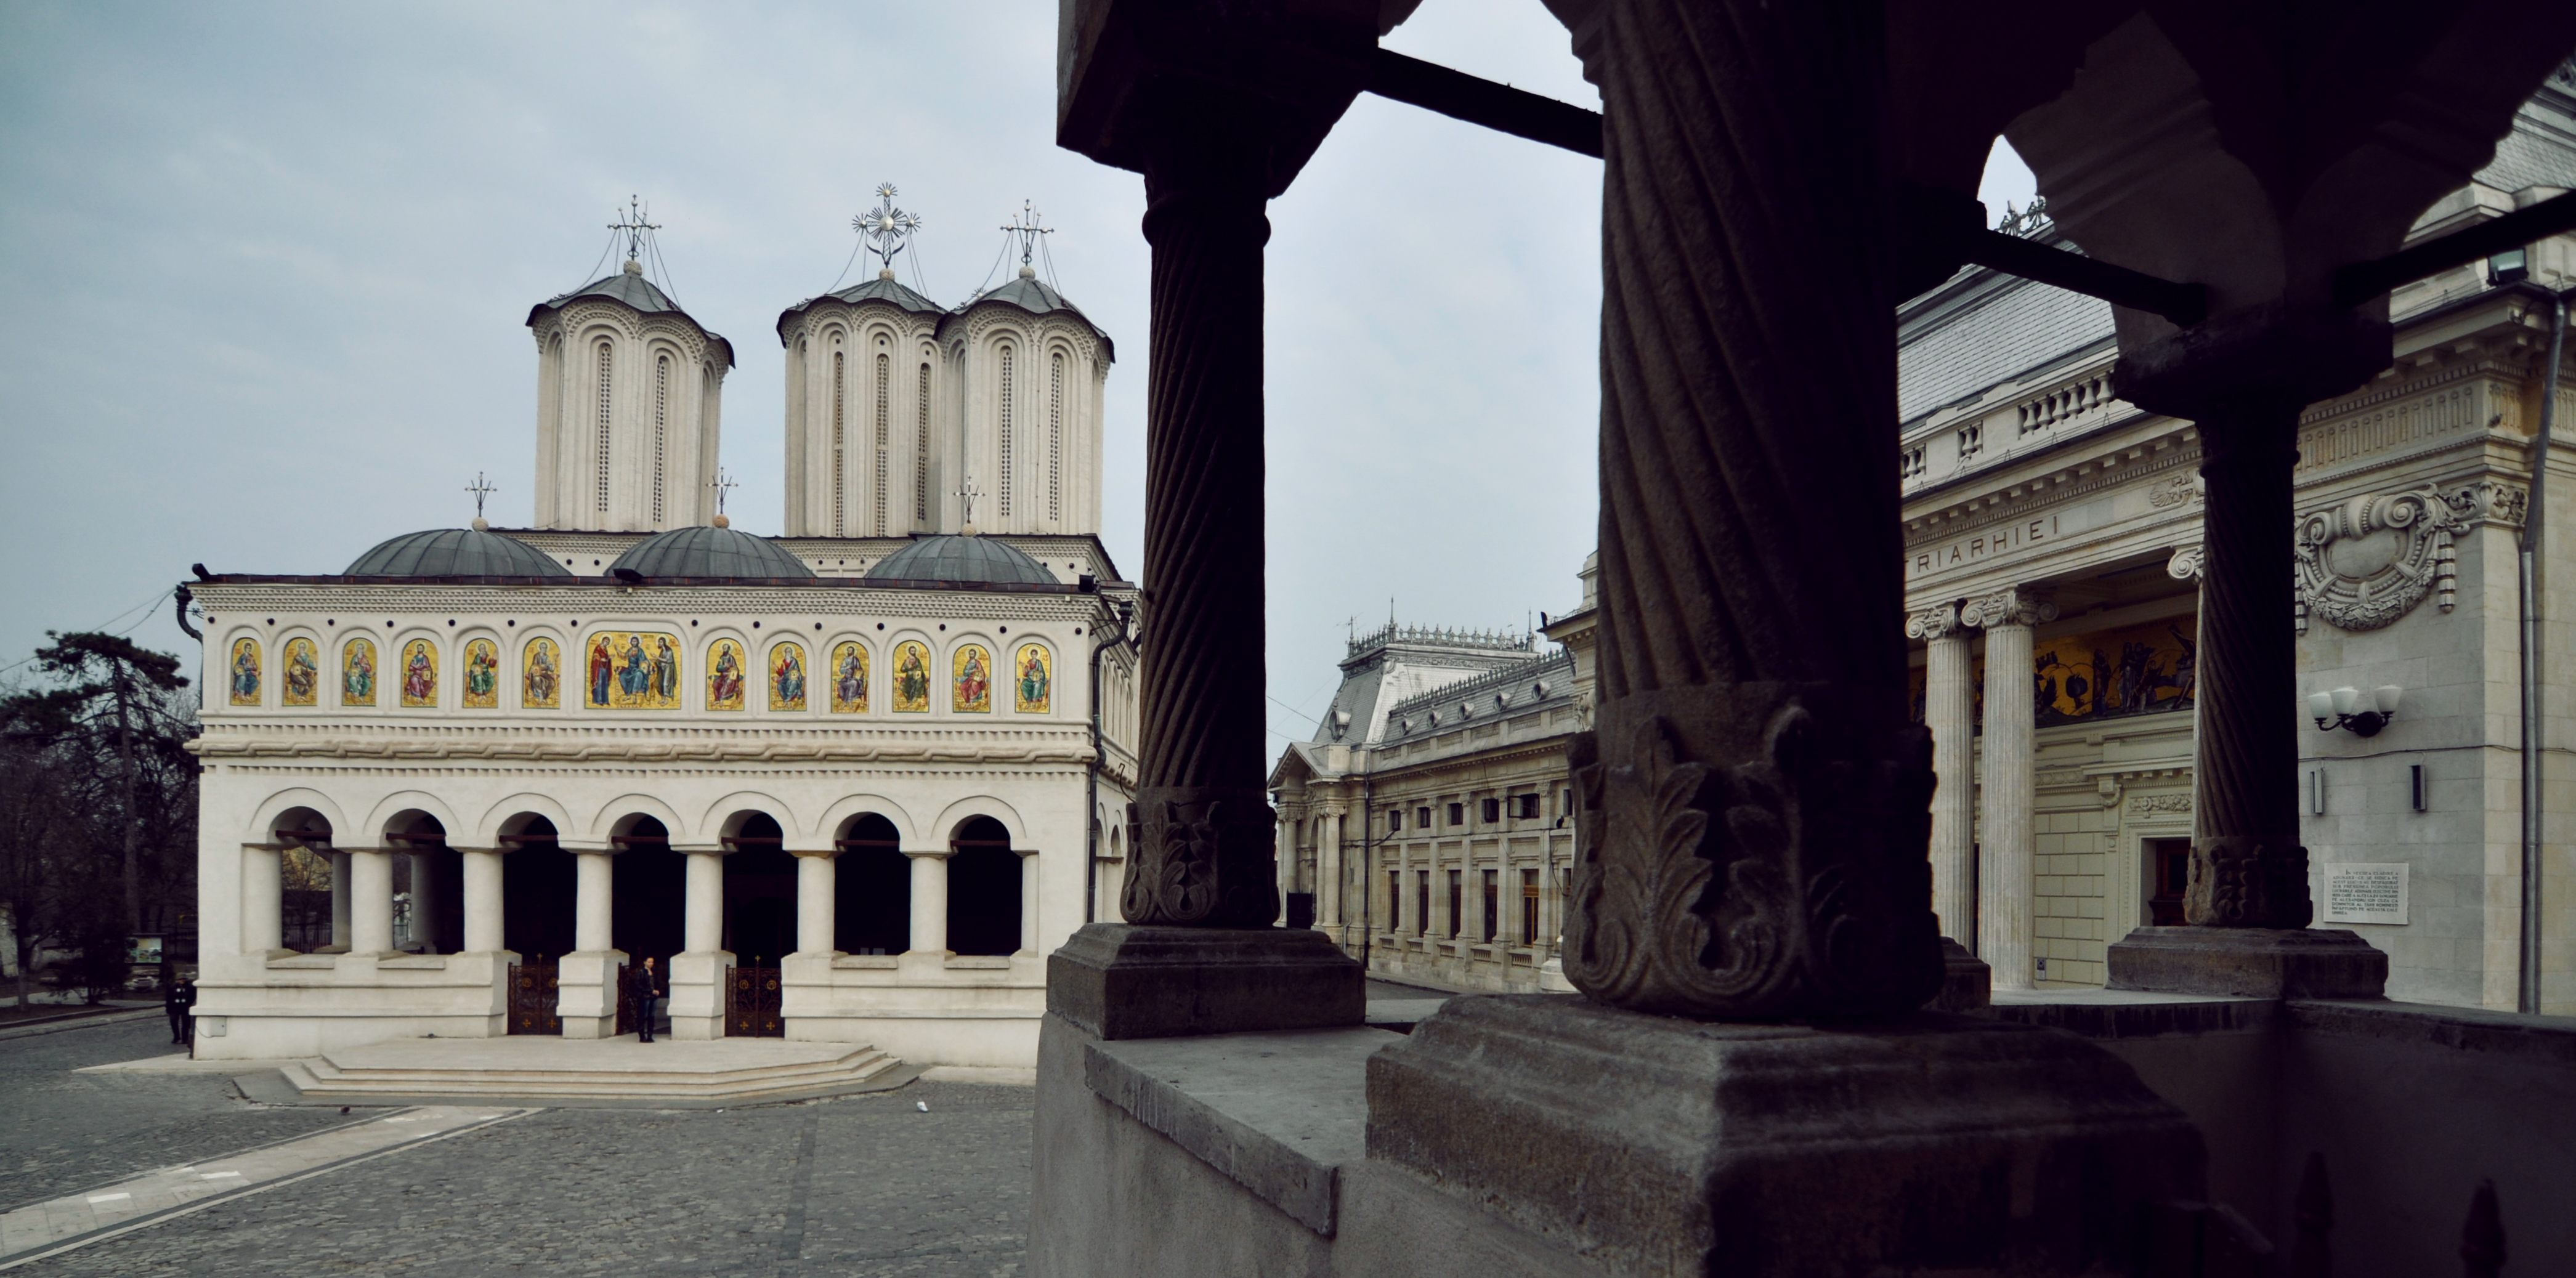
architecture, photography, building, monument, photo, arch, column, religion, landmark, church, christian, place of worship, photos, religious, cool image, de, temple, churches, synagogue, fotografie, christianity, romana, arc, orthodox, eastern, basilica, romania, romane, bucharest, bor, biserica, arhitectura, orthodoxy, romanian, ortodoxa, patrimoniu, ortodoxia, ortodoxie, cretinism, cretin, ecclesiastical, bisericeasc, cladire, edificiu, bucuresti, 1658, mitropolia, ortodoxe, patriarhie, patriarhia, mitropolie, catedralapatriarhala, patriarchalcathedral, bisericii, arhiepiscopia, bucurestilor, lmibiima1857101, ancient history